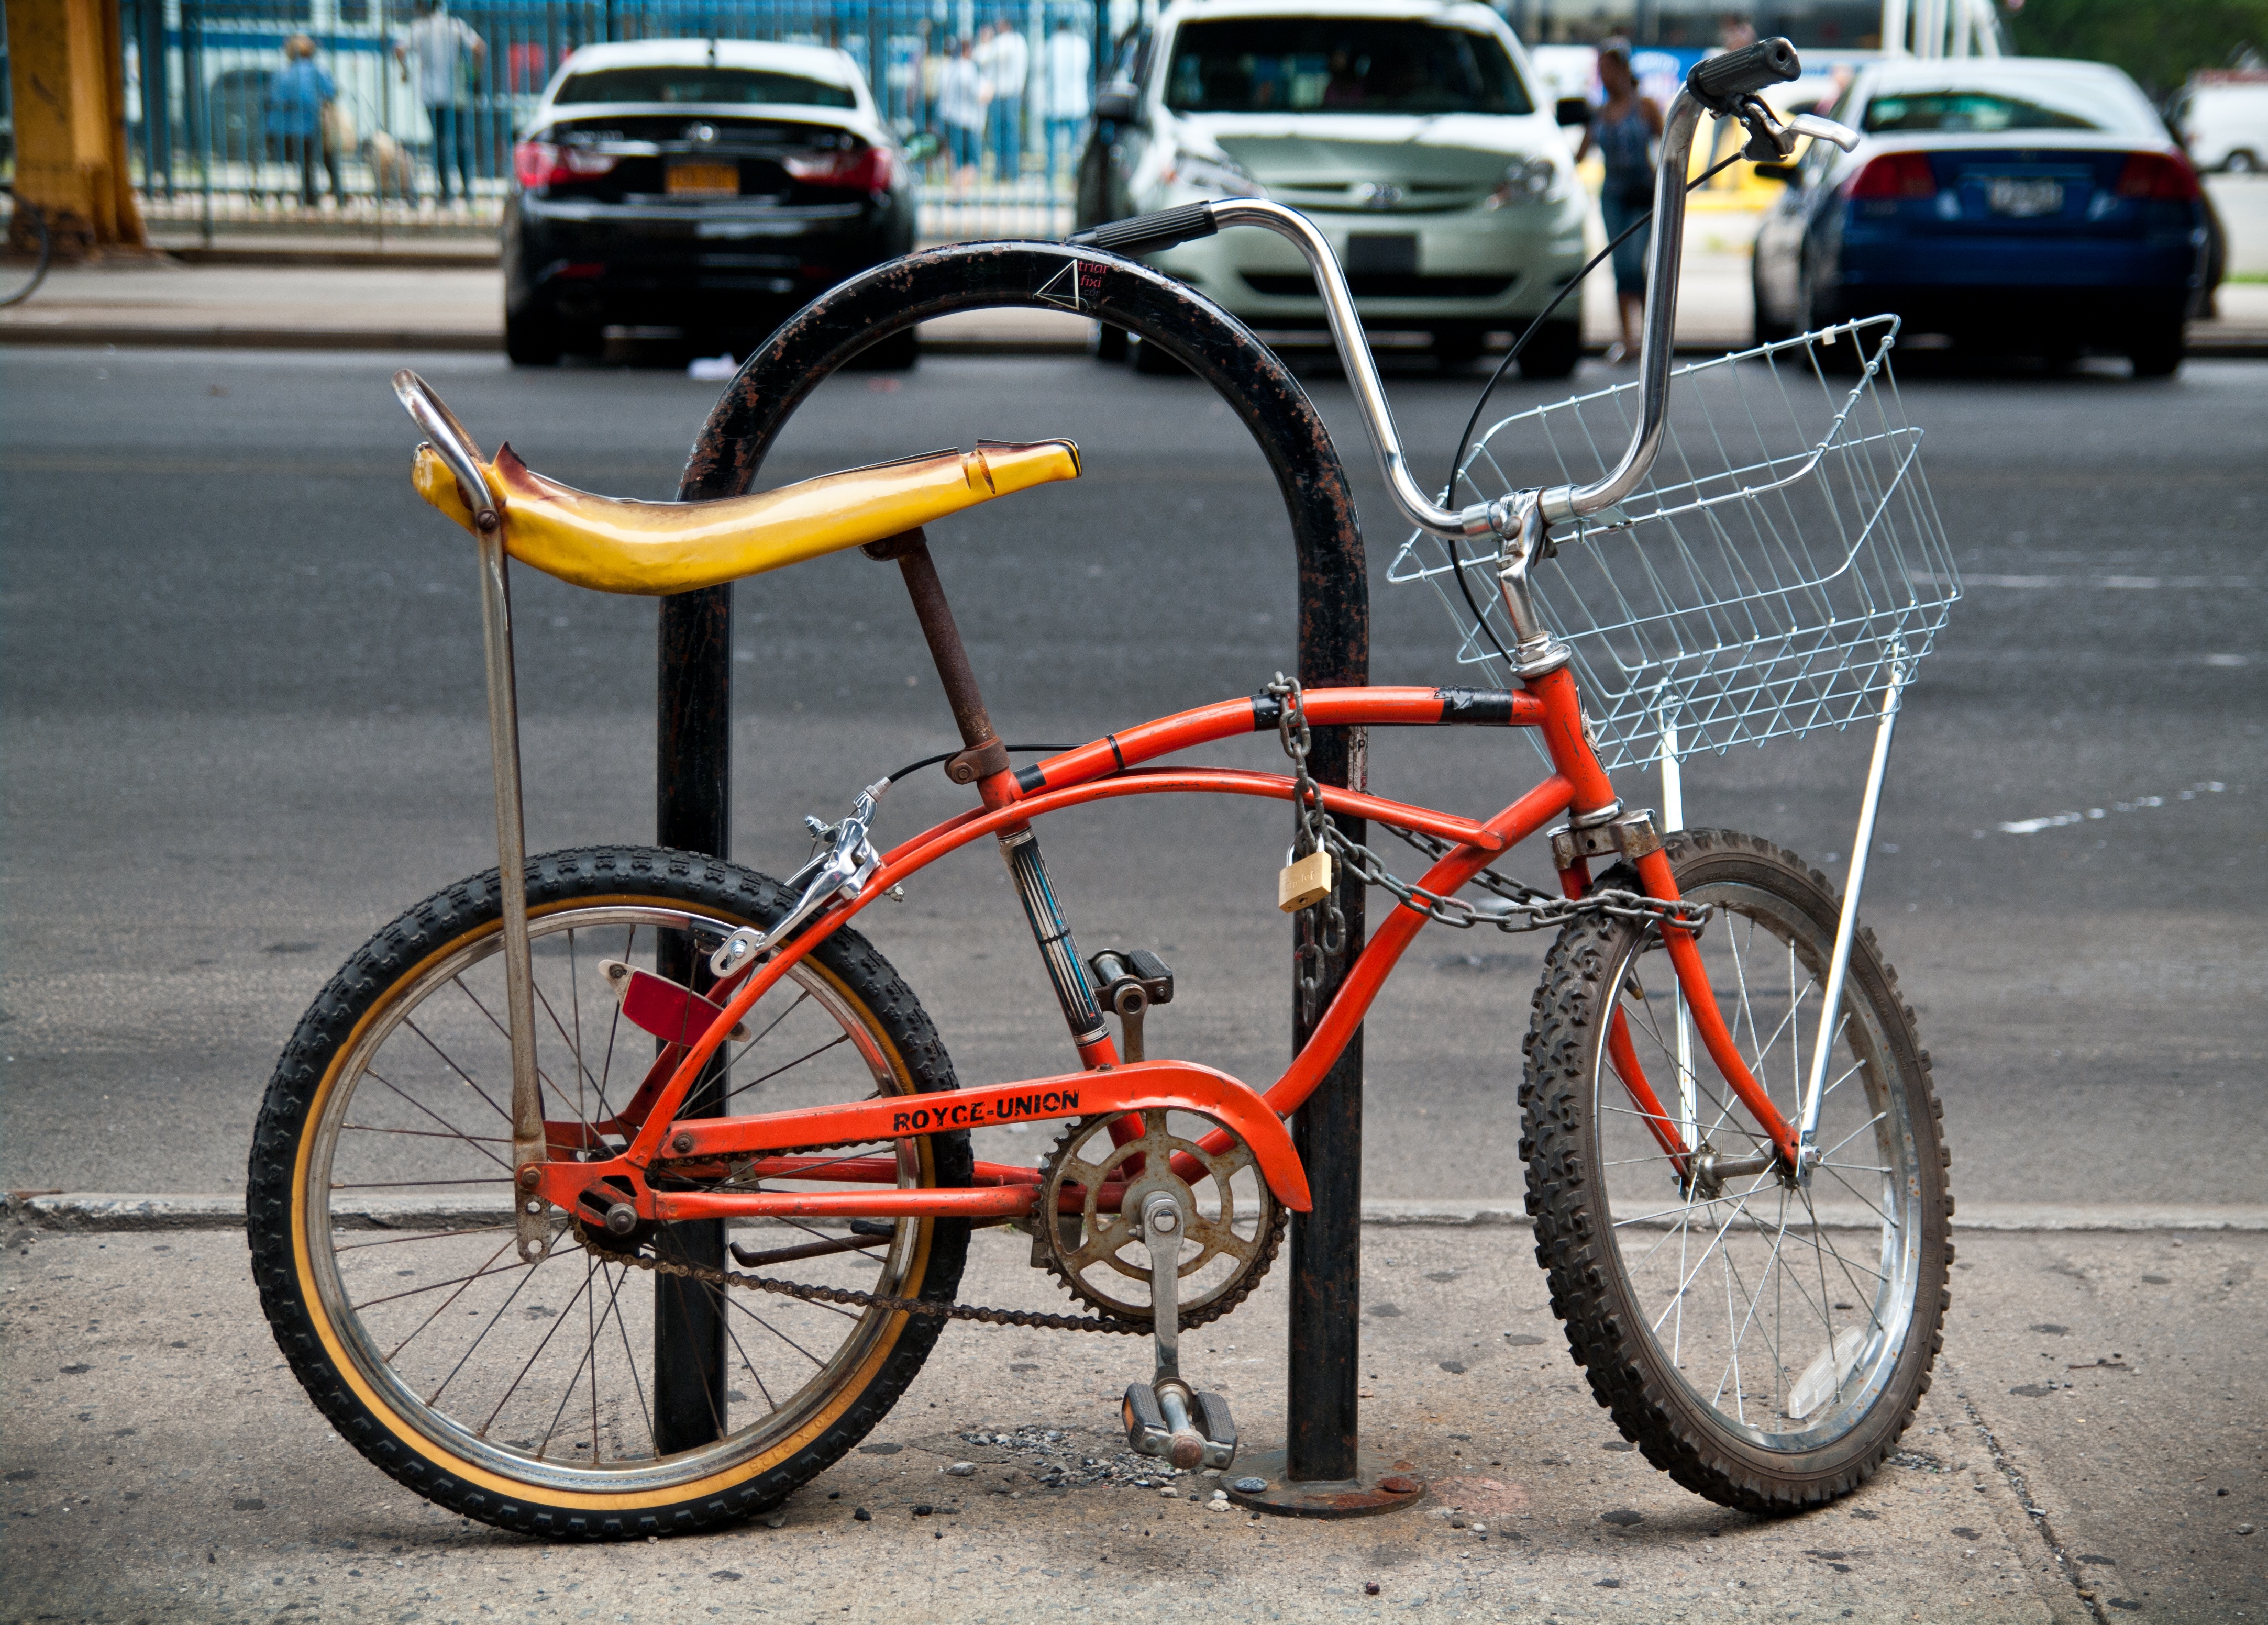
wheel, bicycle, vehicle, sports equipment, mountain bike, bicycle frame, land vehicle, cyclo cross bicycle, bmx bike, road bicycle, racing bicycle, hybrid bicycle